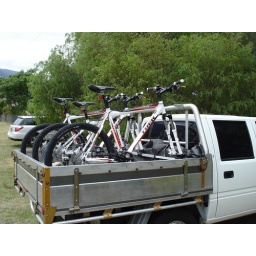
Ross had all the bikes in the truck when he got down here.